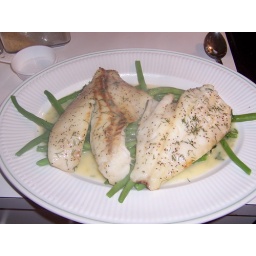
Slightly adapted from the March issue of Gourmet magazine, this is orange roughy and green beans in dill-butter sauce.